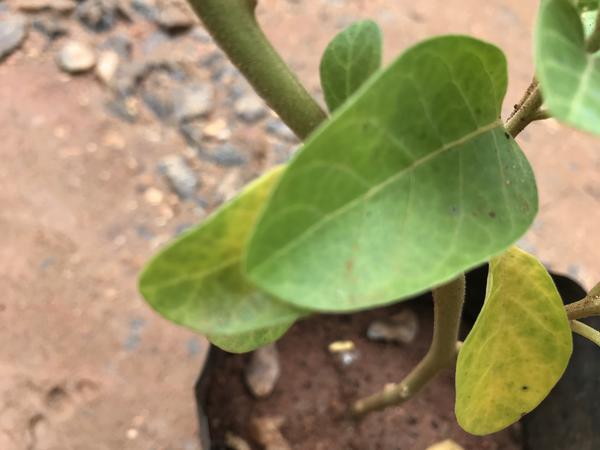
Plant: Ashwagandha